West Antarctic Ice Sheet

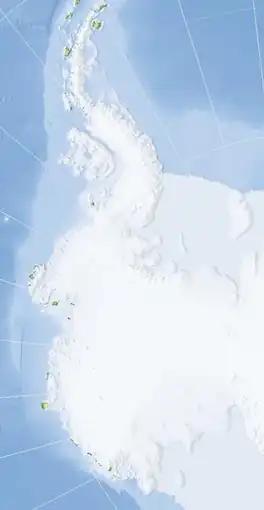
A map of West Antarctica

The total volume of the entire Antarctic ice sheet is estimated at 26.92 million km (6.46 million cu mi), while the WAIS contains about 2.1 million km (530,000 cu mi) in ice that is above the sea level, and ~1 million km (240,000 cu mi) in ice that is below it. The weight of the ice has caused the underlying rock to sink by between in a process known as isostatic depression.